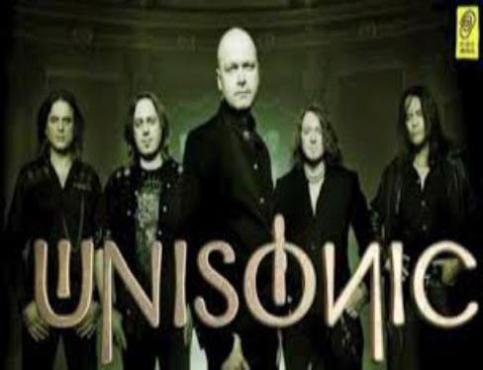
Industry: Leisure